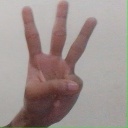
अक्षर: व